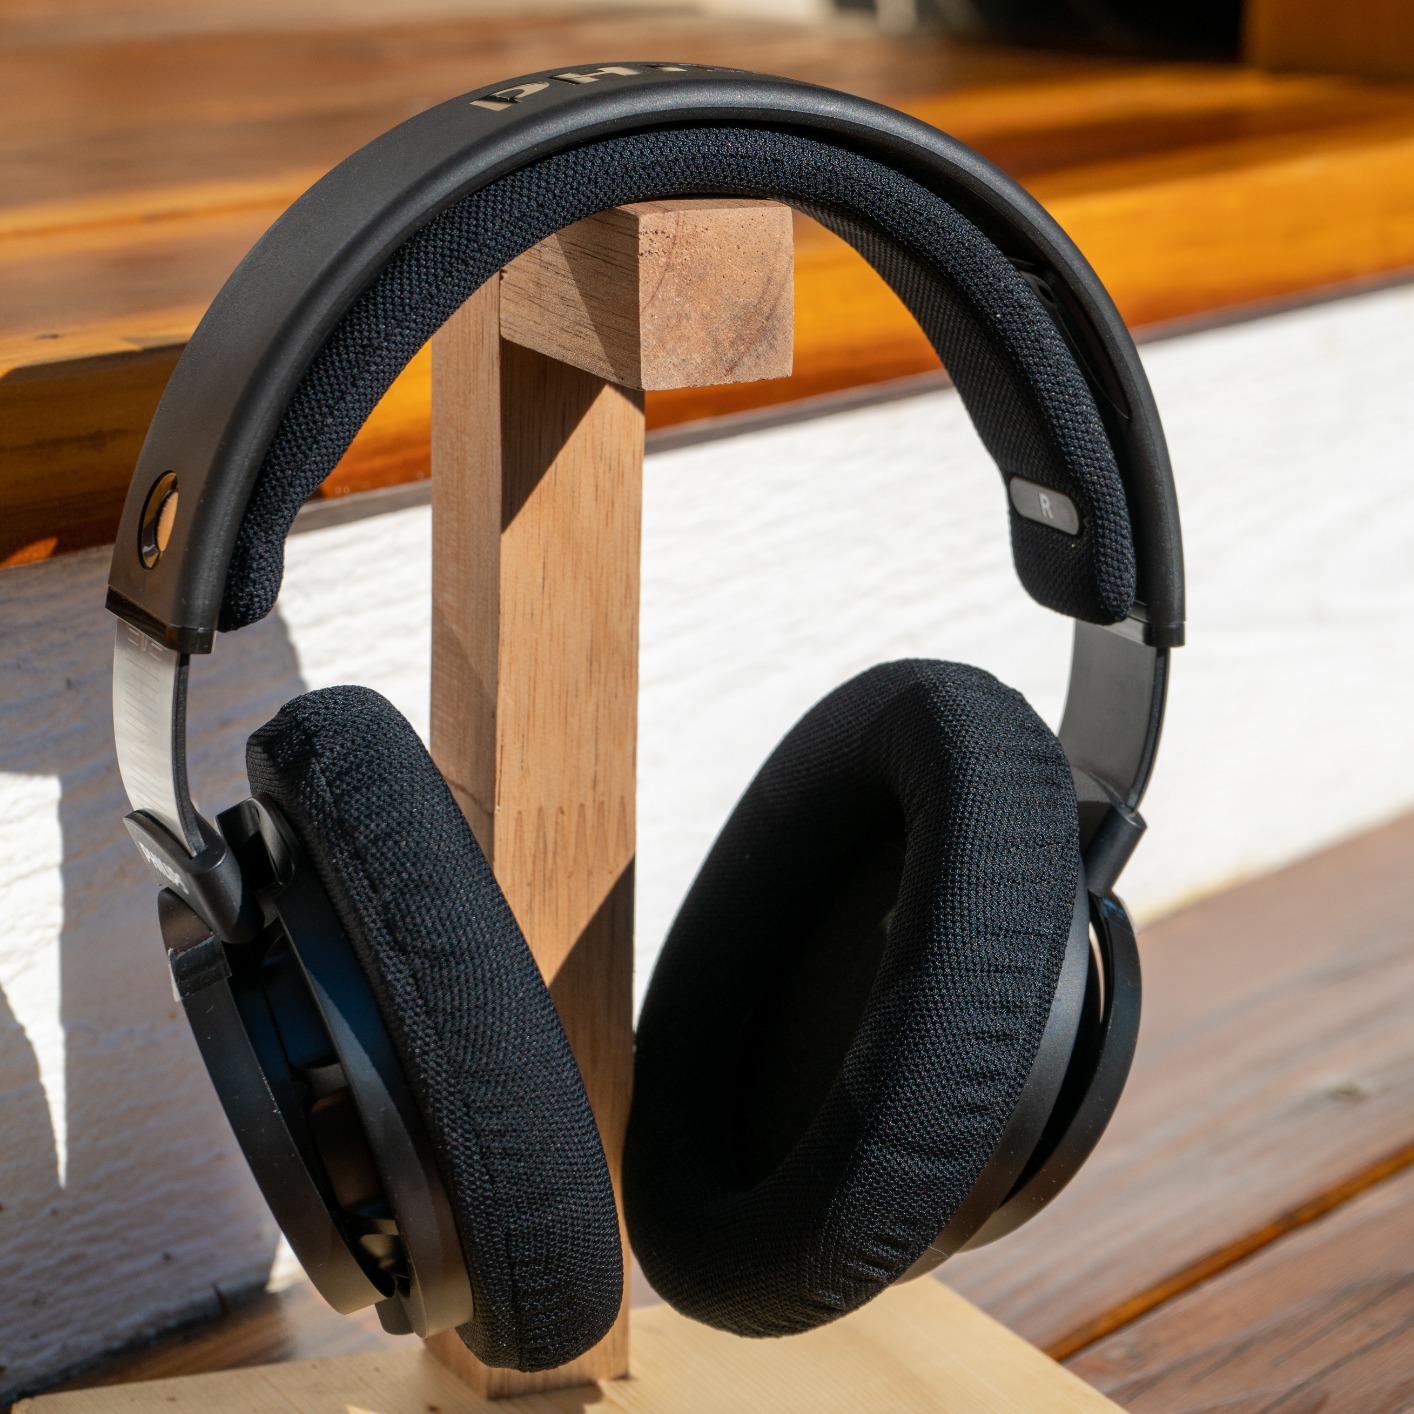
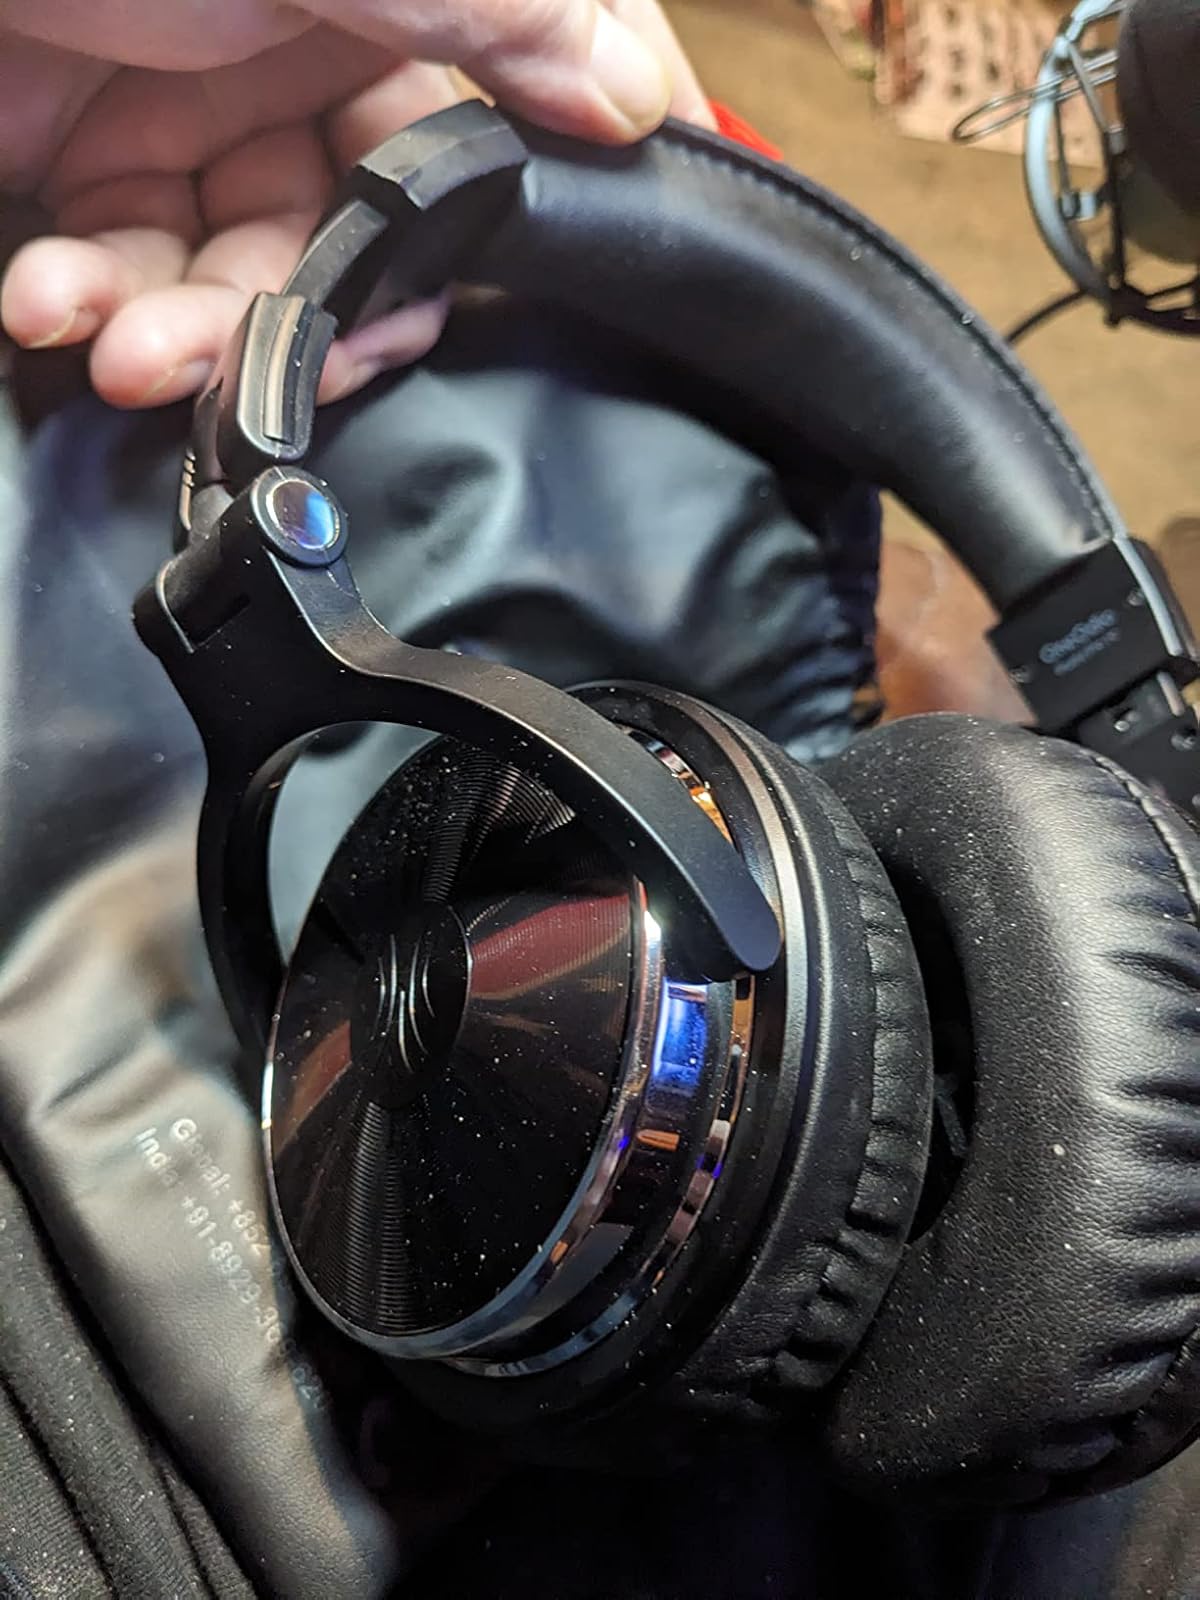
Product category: headphones
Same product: no